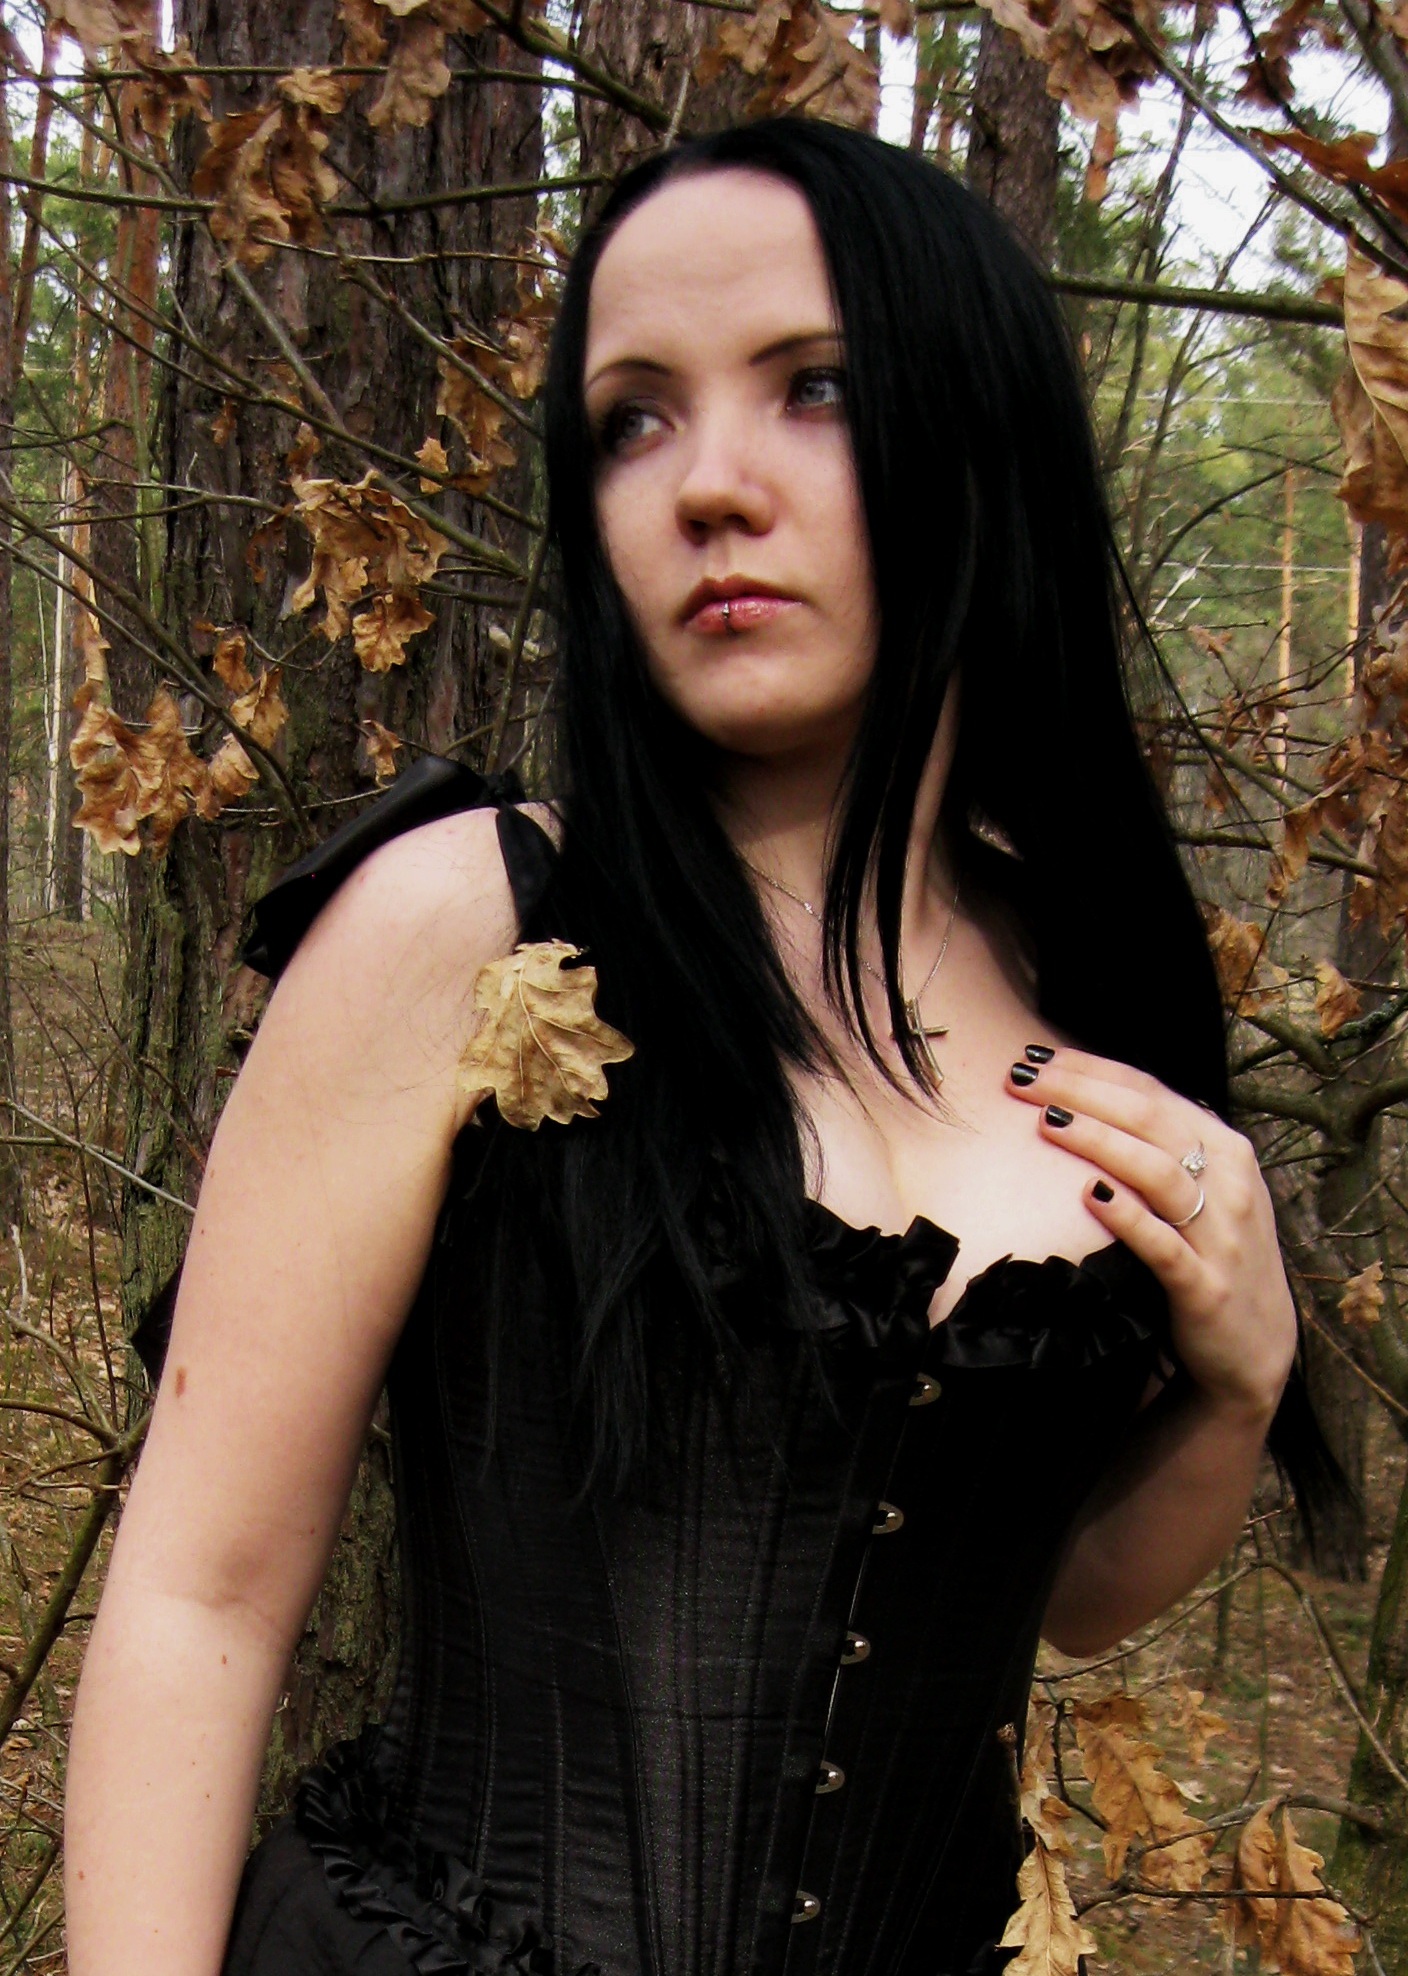
person, girl, woman, hair, photography, female, brunette, portrait, model, young, autumn, fashion, clothing, lady, hairstyle, gothic, long hair, black hair, dress, stock, photograph, beauty, image, photo shoot, brown hair, portrait photography, art model, goth subculture